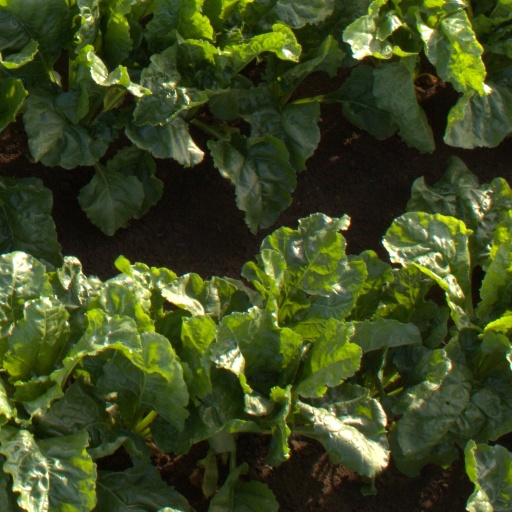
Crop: sugar beet